Vermicelli

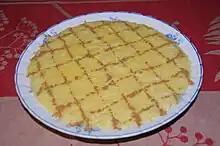
An pudding with typical cinnamon decoration

Possibly due to the Umayyad influence, Spain and Portugal use a type of vermicelli called . It is mostly used for soups or desserts. In modern-day Portugal, usually refers to a dessert similar to a rice pudding, but replacing the rice with .